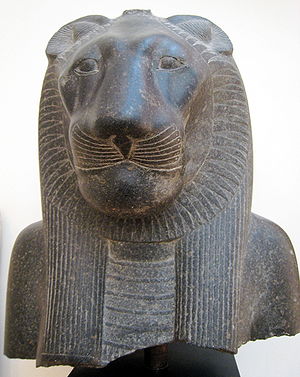
Sekhmet
Sekhmet fra Muts tempel ved Luxor, granit, 1403–1365 f.Kr, Nationalmuseet i København.
"Sekhmet eller Sakhmet var en egyptisk gudinde i skikkelse af en kvinde med løvindehoved. Over hovedet bar hun en solskive som viste hendes tilknytning til solguden Ra. Undertiden kan man dog også se hende kronet af uræusslangen med et ankhtegn i hånden. Hun var en af de ældst kendte egyptiske guddomme, og hendes navn er beslægtet med det egyptiske ord sekhem. ""Sekhmet"" kan oversættes som ""Den mægtige"", og hun var den frygtelige gudinde for krig og den brændende ørkensol.